Arriflex D-21

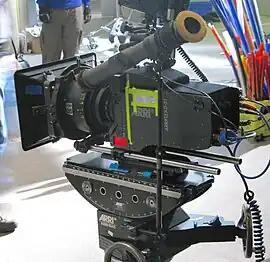
Arriflex D 21 on a dolly

The Arriflex D-21 is a film-style digital motion picture camera introduced by Arri in 2008 to replace their earlier generation Arriflex D-20.